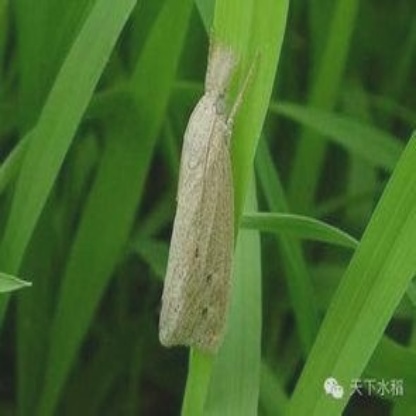
Nhãn: Sâu đục thân (Sọc nâu )( Chilo suppressalis )